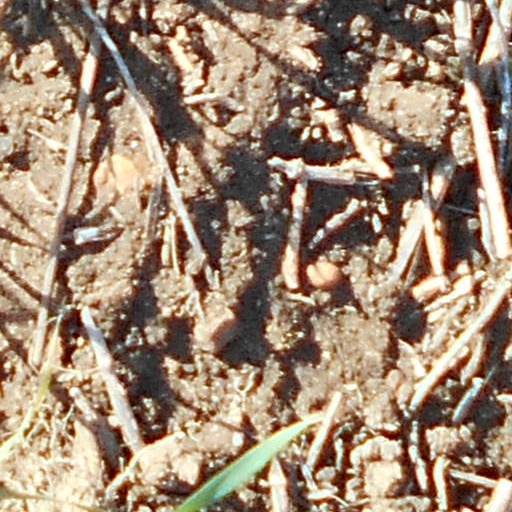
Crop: wheat